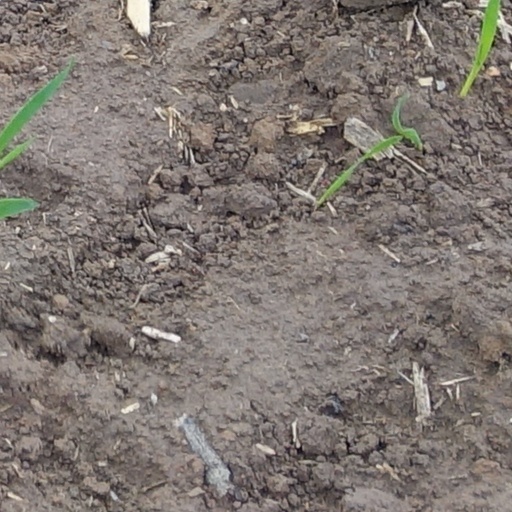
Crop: wheat